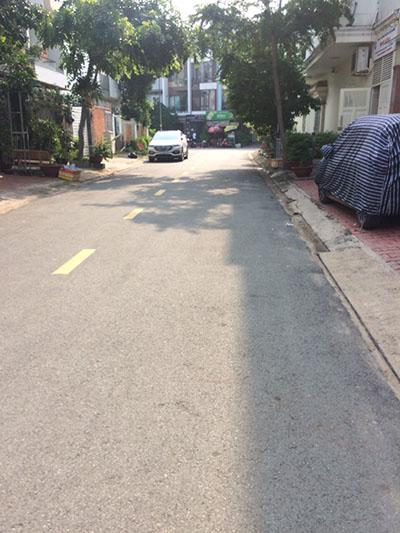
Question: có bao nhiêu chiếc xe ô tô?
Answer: có hai chiếc xe ô tô